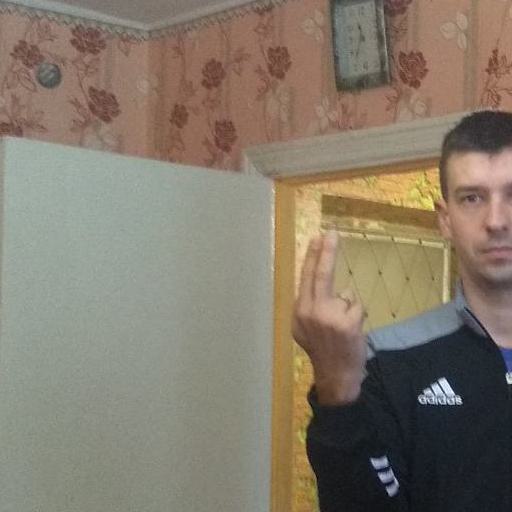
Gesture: two_up_inverted